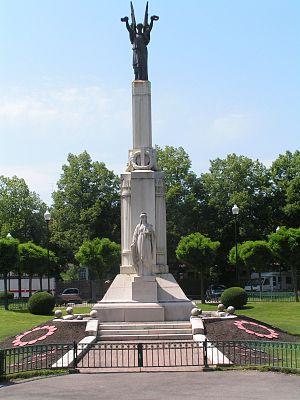
Sarreguemines est une commune française située dans le département de la Moselle, en région administrative Grand Est.